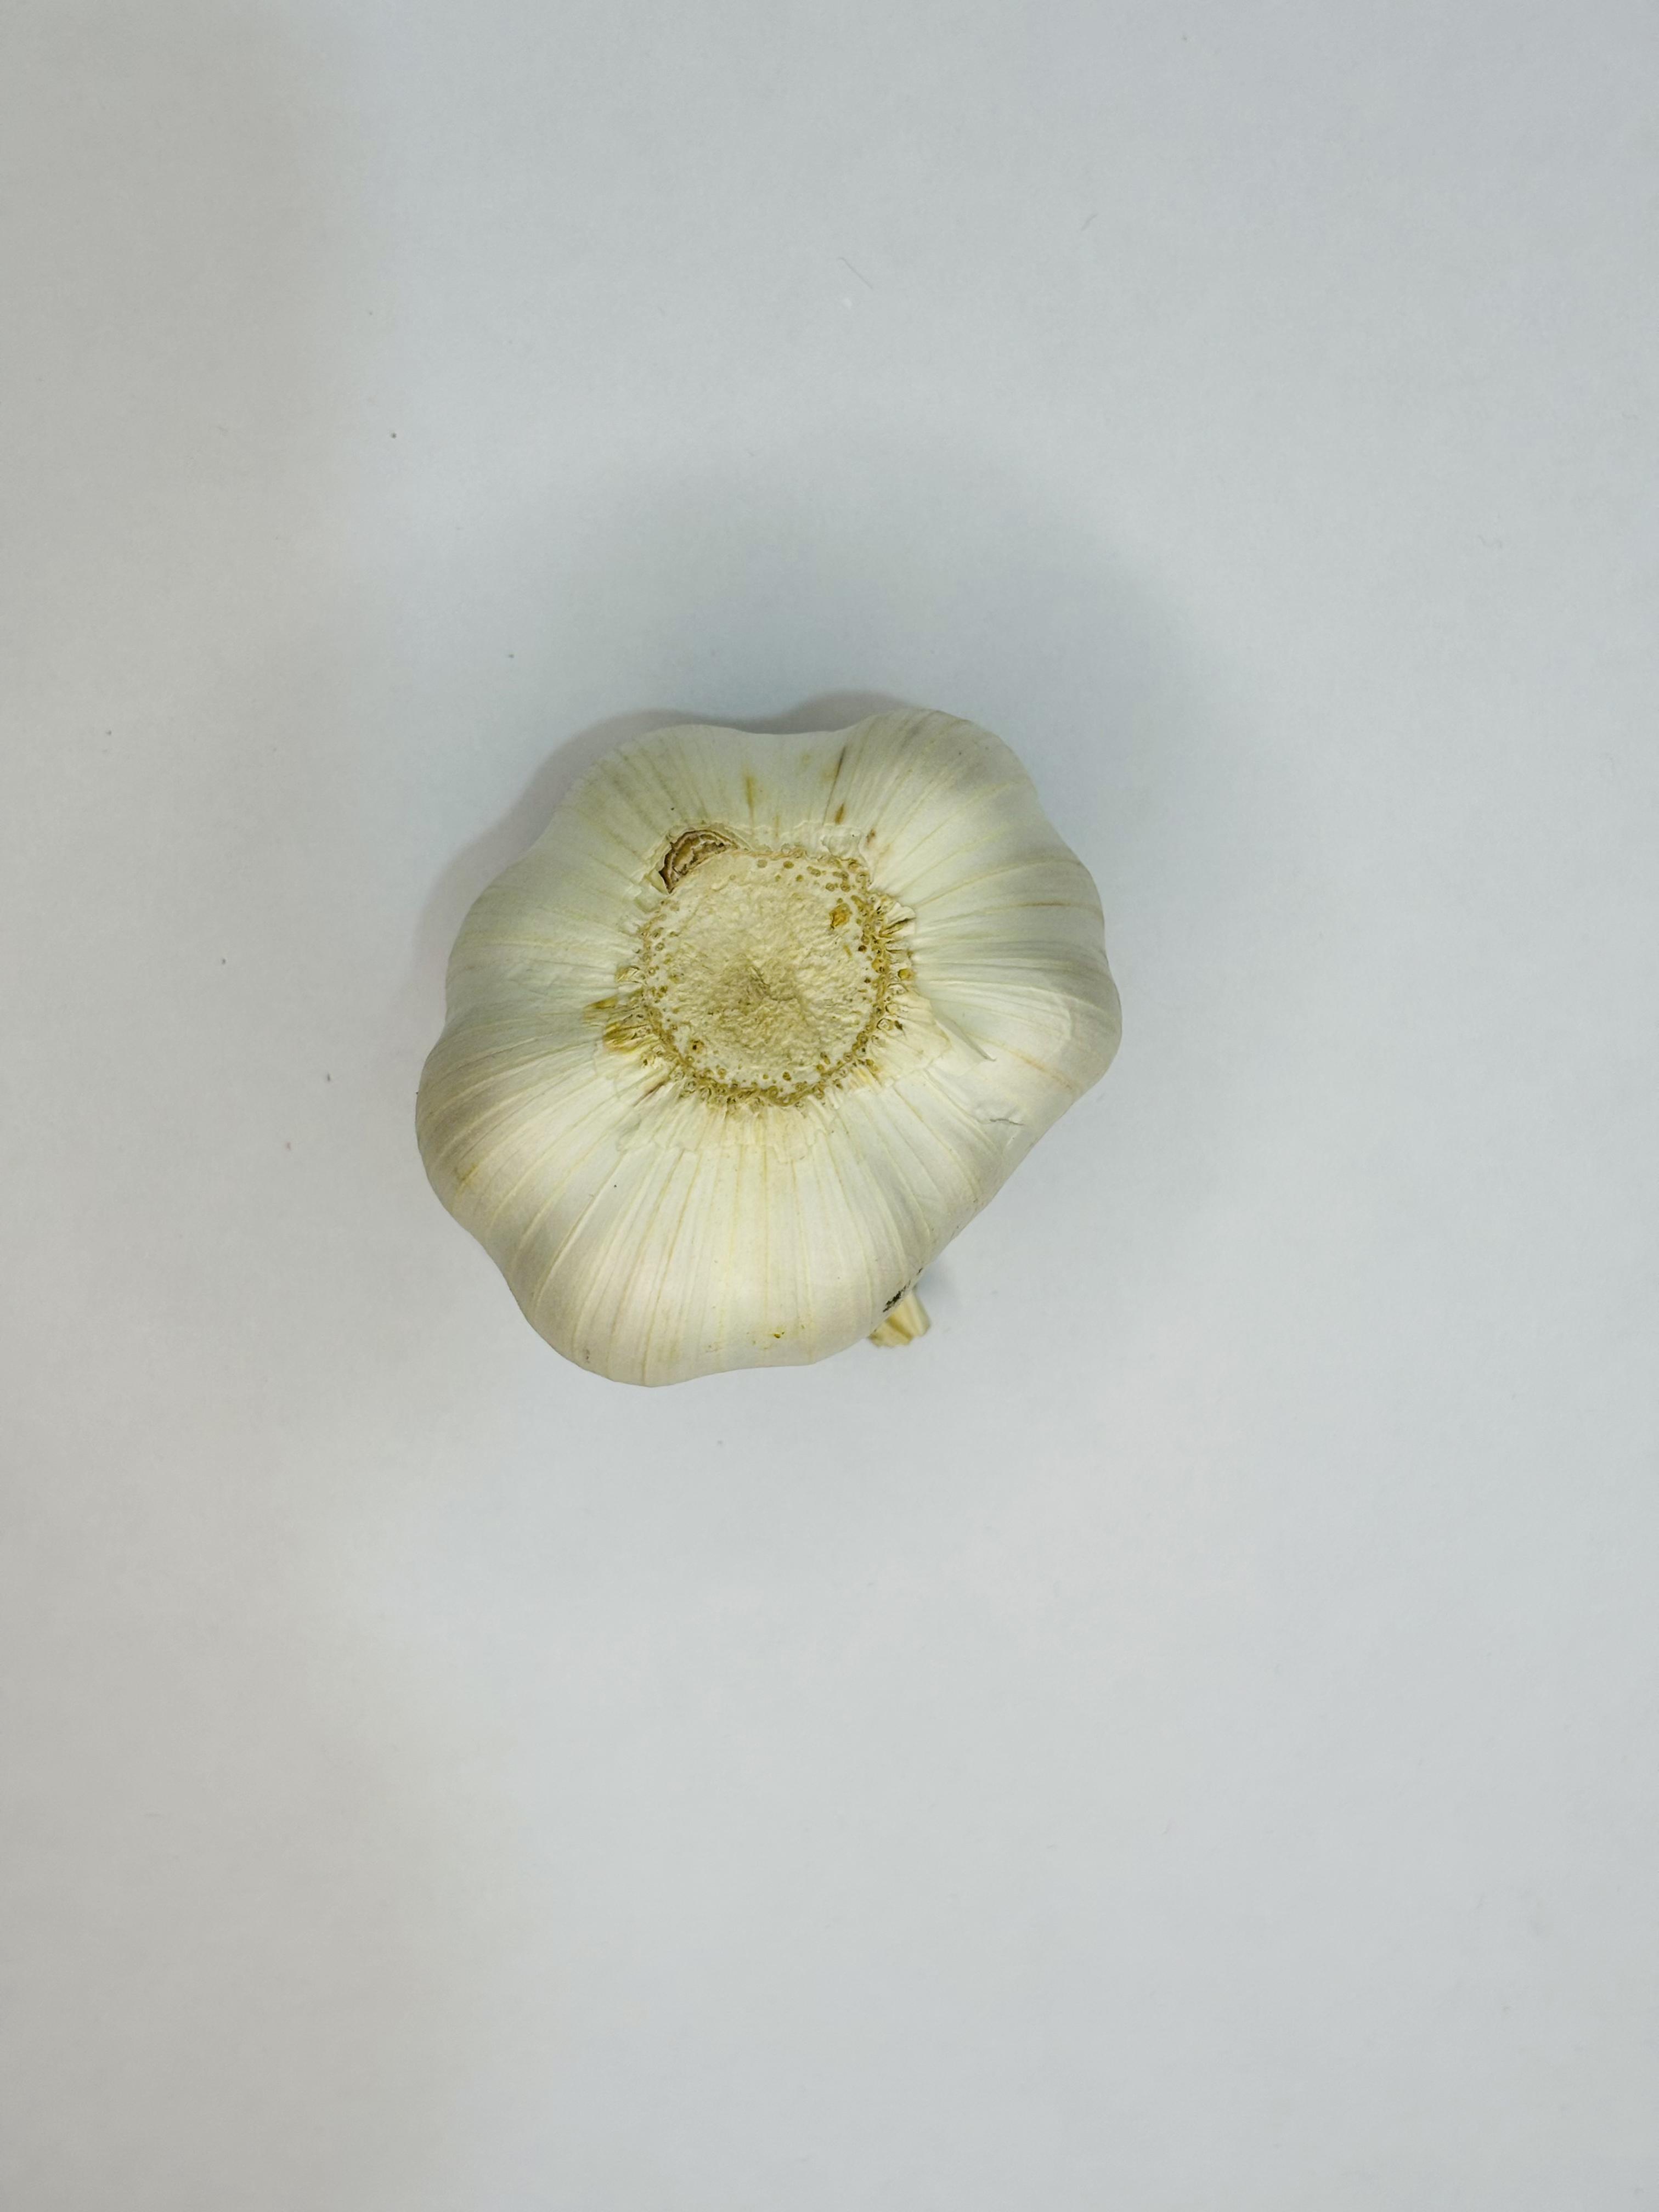
Label: Garlic